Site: brandenburg
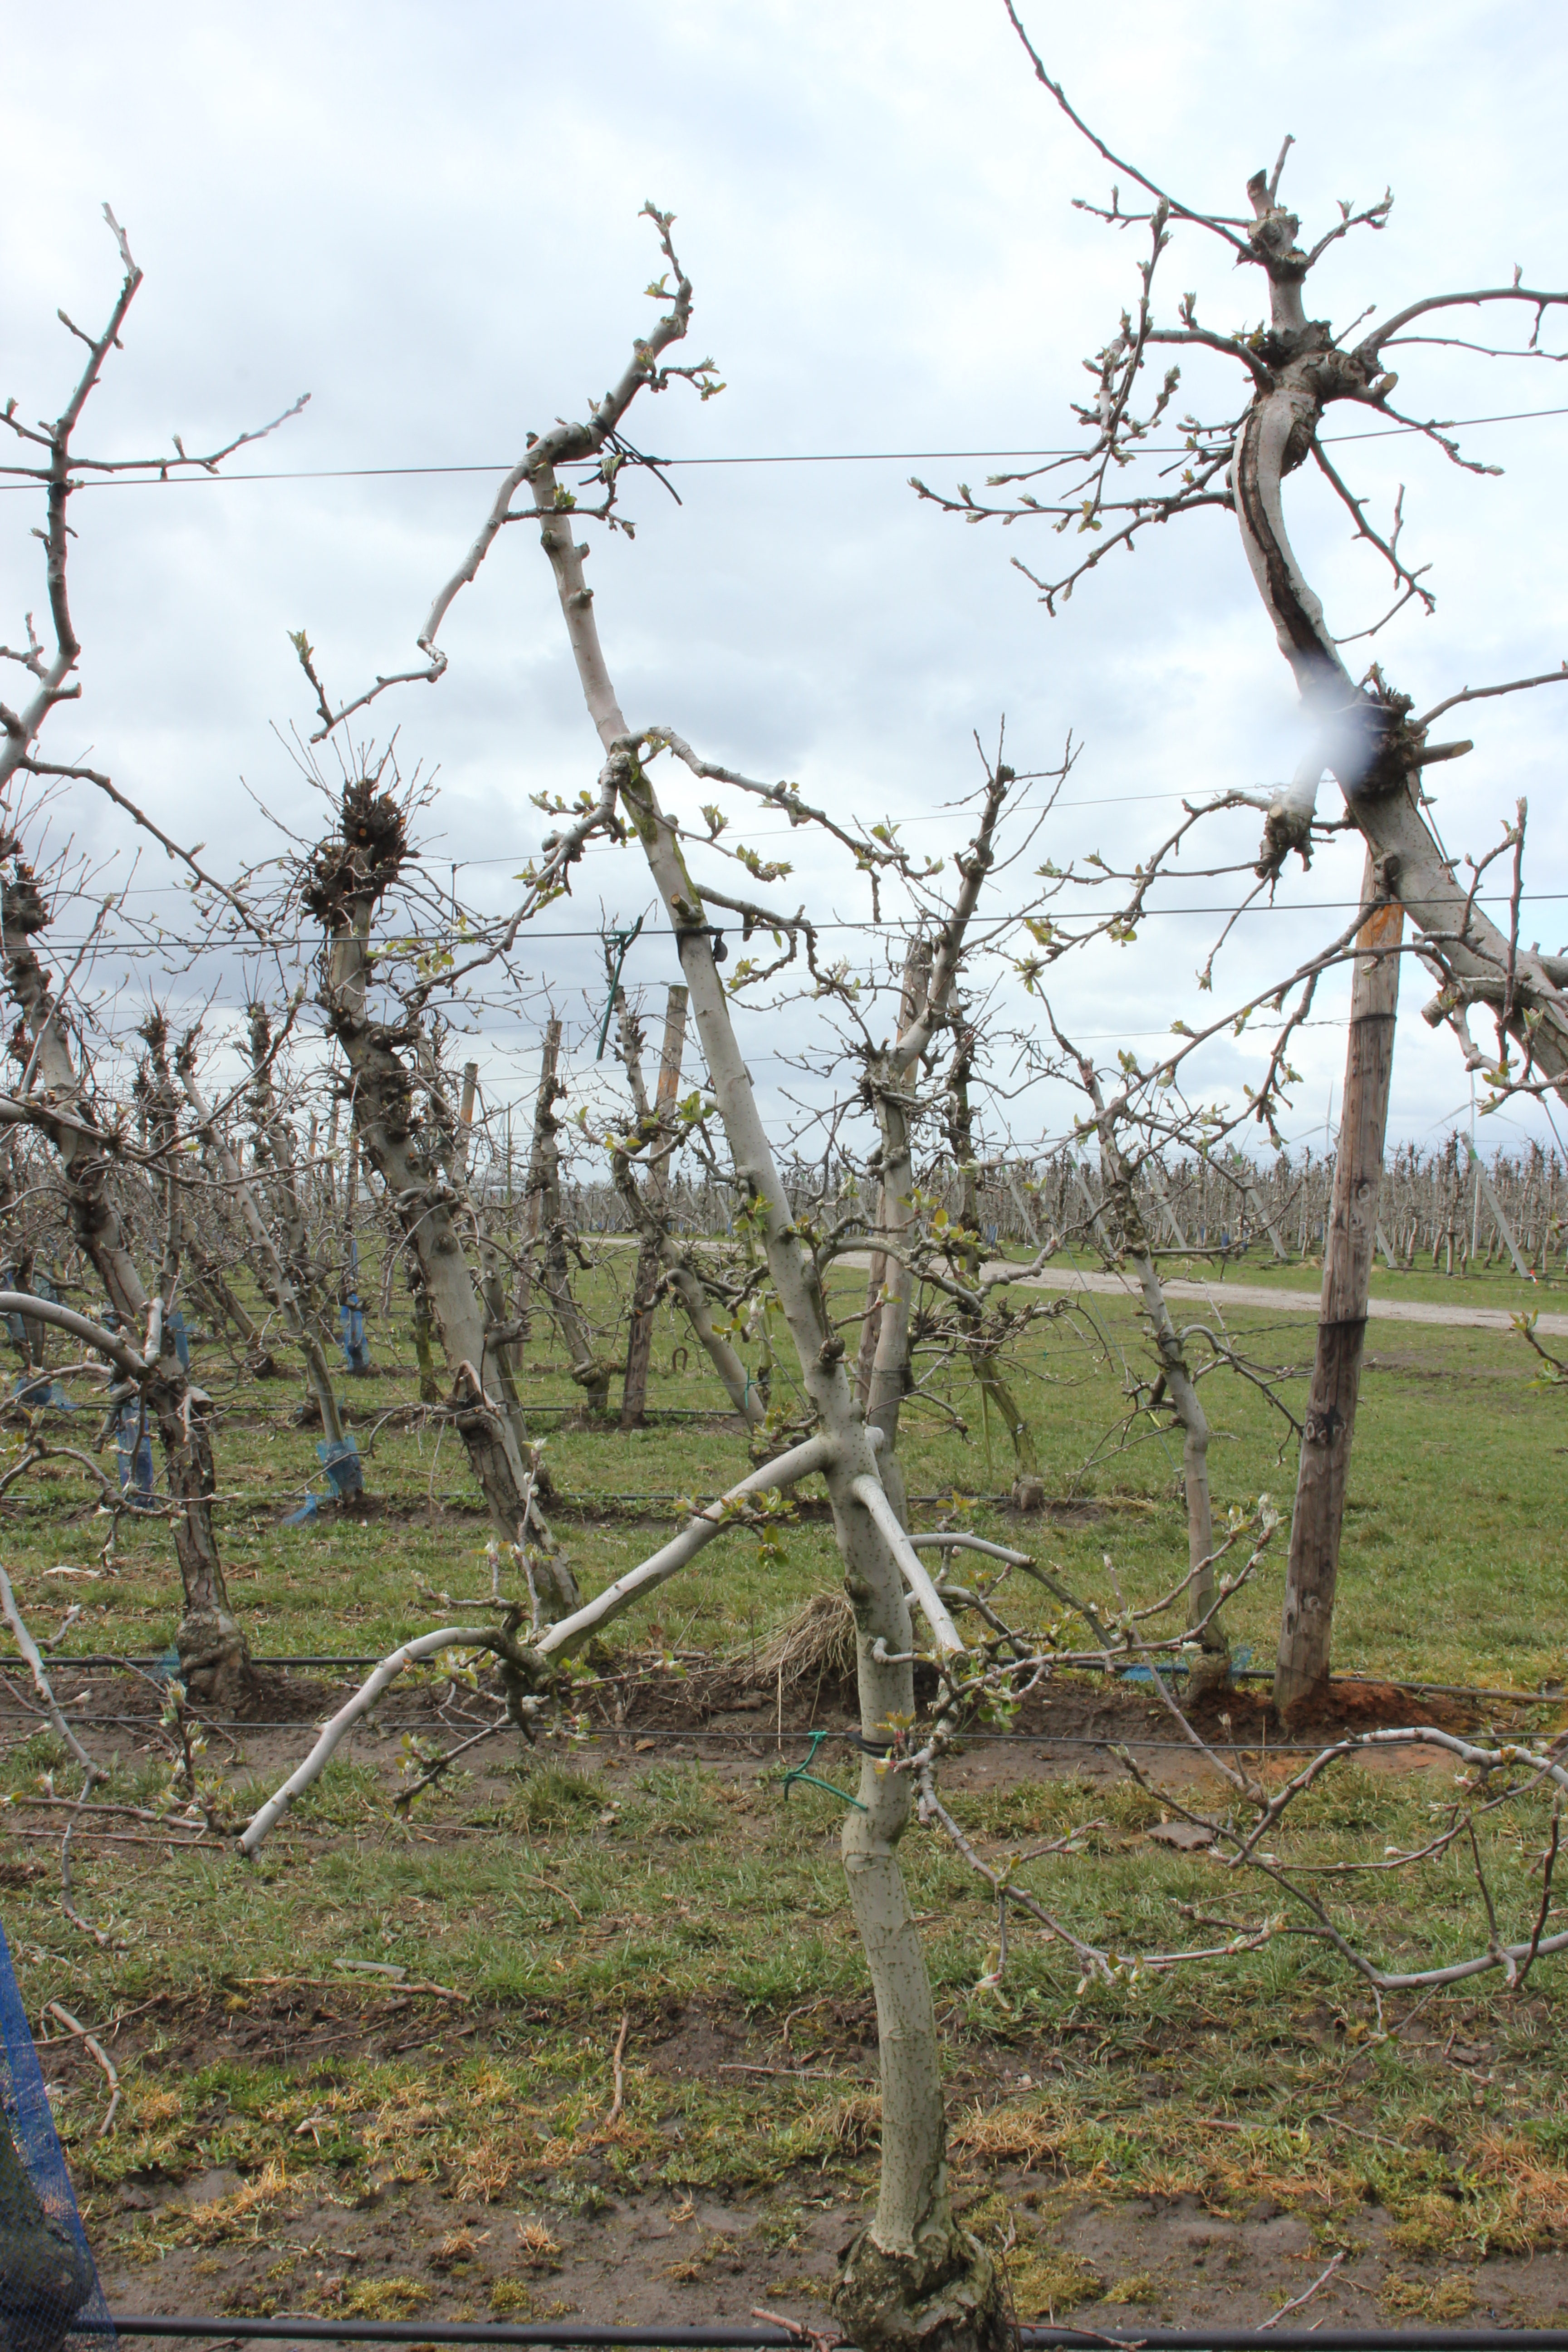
Growth stage (BBCH 55): Inflorescence emergence